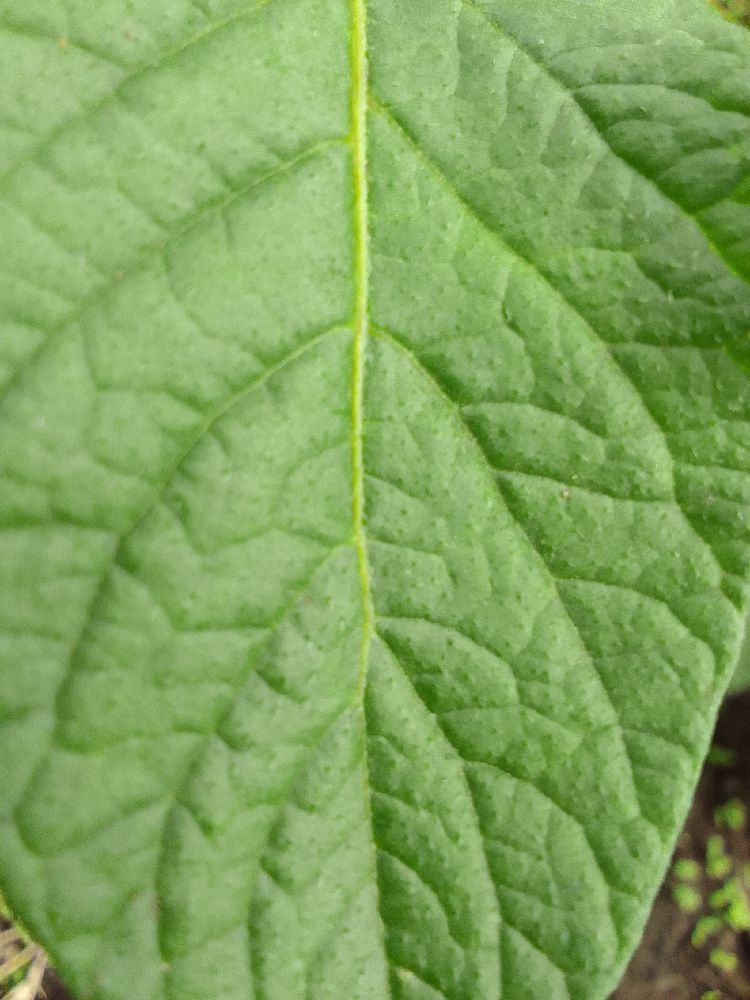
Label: Healthy